Soutpansberg

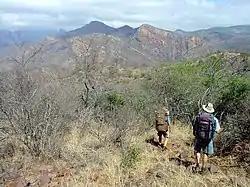
Hikers in the central Soutpansberg

In today’s world, natural areas are under a lot of pressure from human activity. Exploitation of natural resources, human encroachment due to expanding developments, poaching and general pollution – these all affect the Soutpansberg in some way. At the moment the mountains are a World Heritage Site and they form part of the newly proclaimed Vhembe Biosphere reserve.